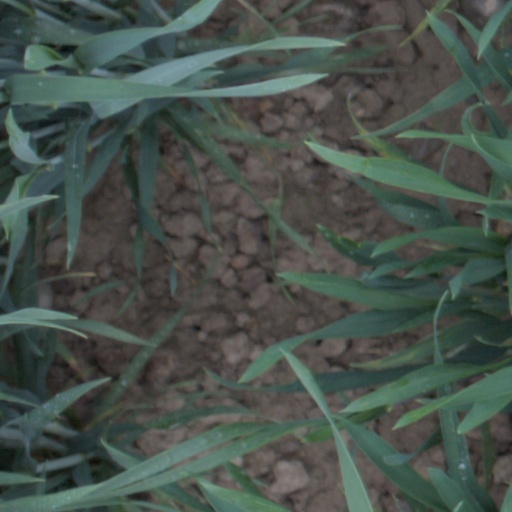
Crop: wheat